Edith Fischerström

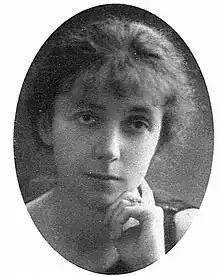
Edith Fischerstöm (date unknown)

Edith Maria Fischerström née Olsson (1881–1967) was a Swedish painter, graphic artist, sculptor and art teacher. During the first half of the 20th century she produced scenic woodcuts and painted portraits and landscapes. From the 1950s, she concentrated on portraits, including those of animals, and in her mid-1970s began to sculpt animals and busts of famous people. Her work is in the collections of several Swedish museums including Moderna Museet and Nationalmuseet.